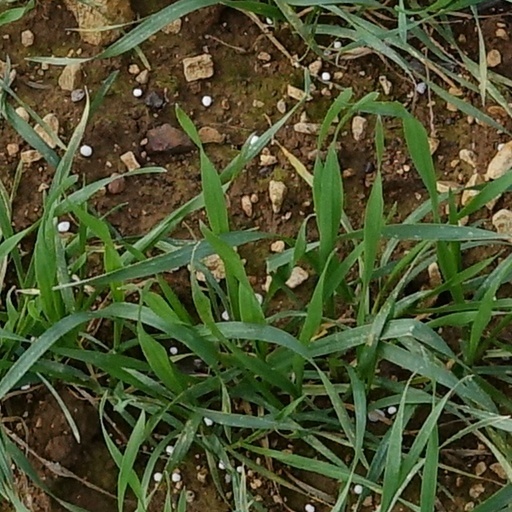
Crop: wheat